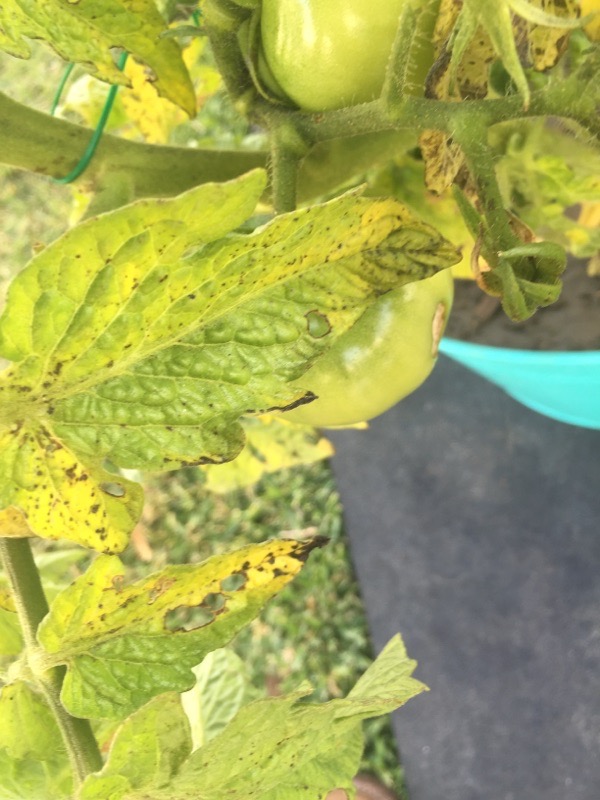
Label: Tomato Septoria leaf spot
Plant: Tomato
Condition: septoria leaf spot